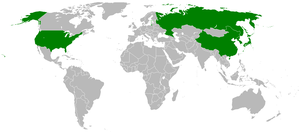
Les pourparlers à six désignent une série de rencontres entre six États - la République populaire de Chine, la Corée du Sud, Corée du Nord, les États-Unis, la Fédération de Russie et le Japon.